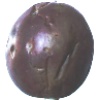
Label: passion_fruit